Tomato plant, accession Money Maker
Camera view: horizontal (90 deg, fisheye); turntable rotation: 270 degrees
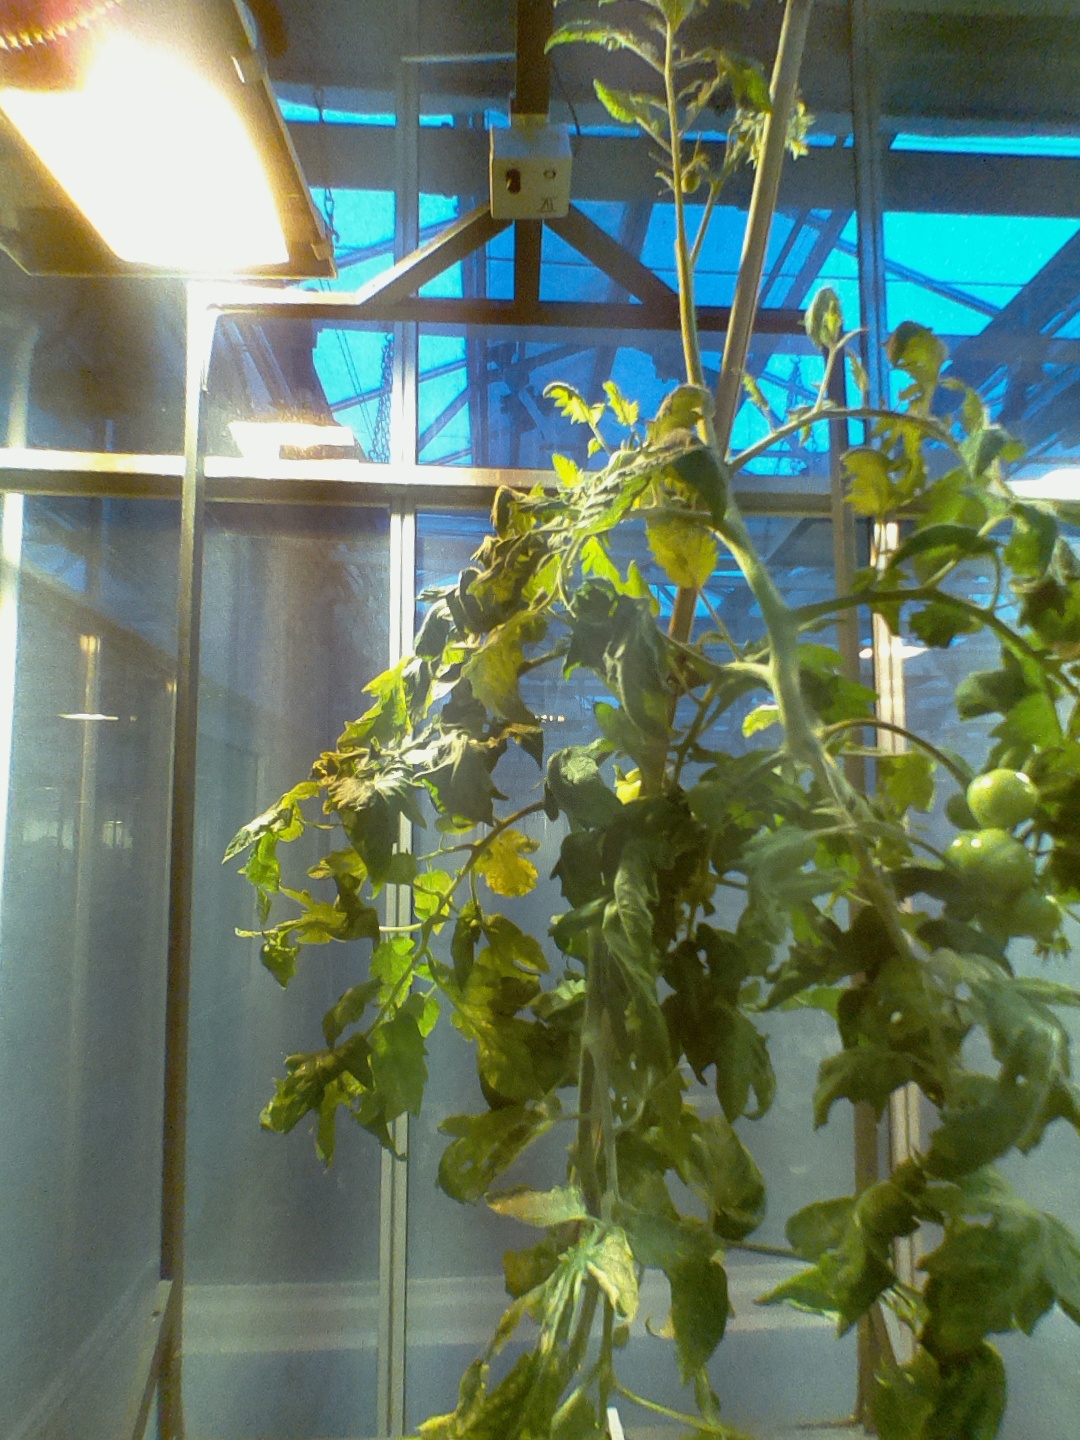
BBCH growth stage 77: 70%-80% of final fruit size